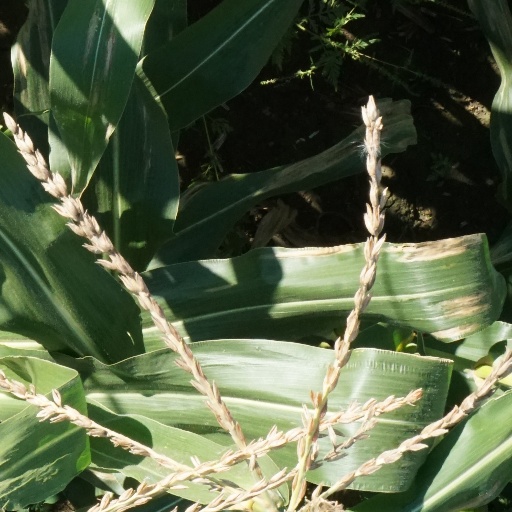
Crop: maize; corn